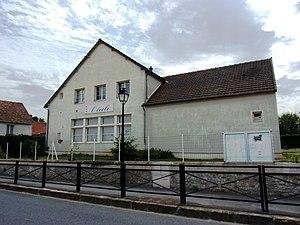
Torfou est une commune française située à trente-huit kilomètres au sud-ouest de Paris dans le département de l'Essonne en région Île-de-France.